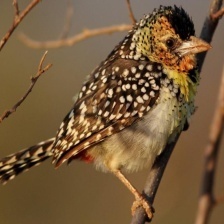
Species: D-ARNAUDS BARBET
Scientific name: TRACHYPHONUS DARNAUDII